Yeovil Pen Mill railway station

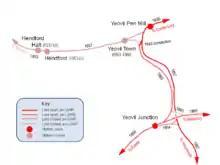
Railways in Yeovil

The station was opened by the Great Western Railway (GWR) as part of the Wilts, Somerset and Weymouth route on 1 September 1856. The route was completed to on 20 January 1857. The Bristol and Exeter Railway's (B&ER) line from Taunton, which initially terminated at , was extended to connect with the GWR at Yeovil Pen Mill from 2 February 1857. Both these lines were built using the broad gauge. The GWR line was converted to what become the standard gauge in June 1874. The B&ER line was mixed and had trains of both gauges from 12 November 1868 but broad gauge trains ceased operation after 30 June 1879 by which time the B&ER had been taken over by the GWR.